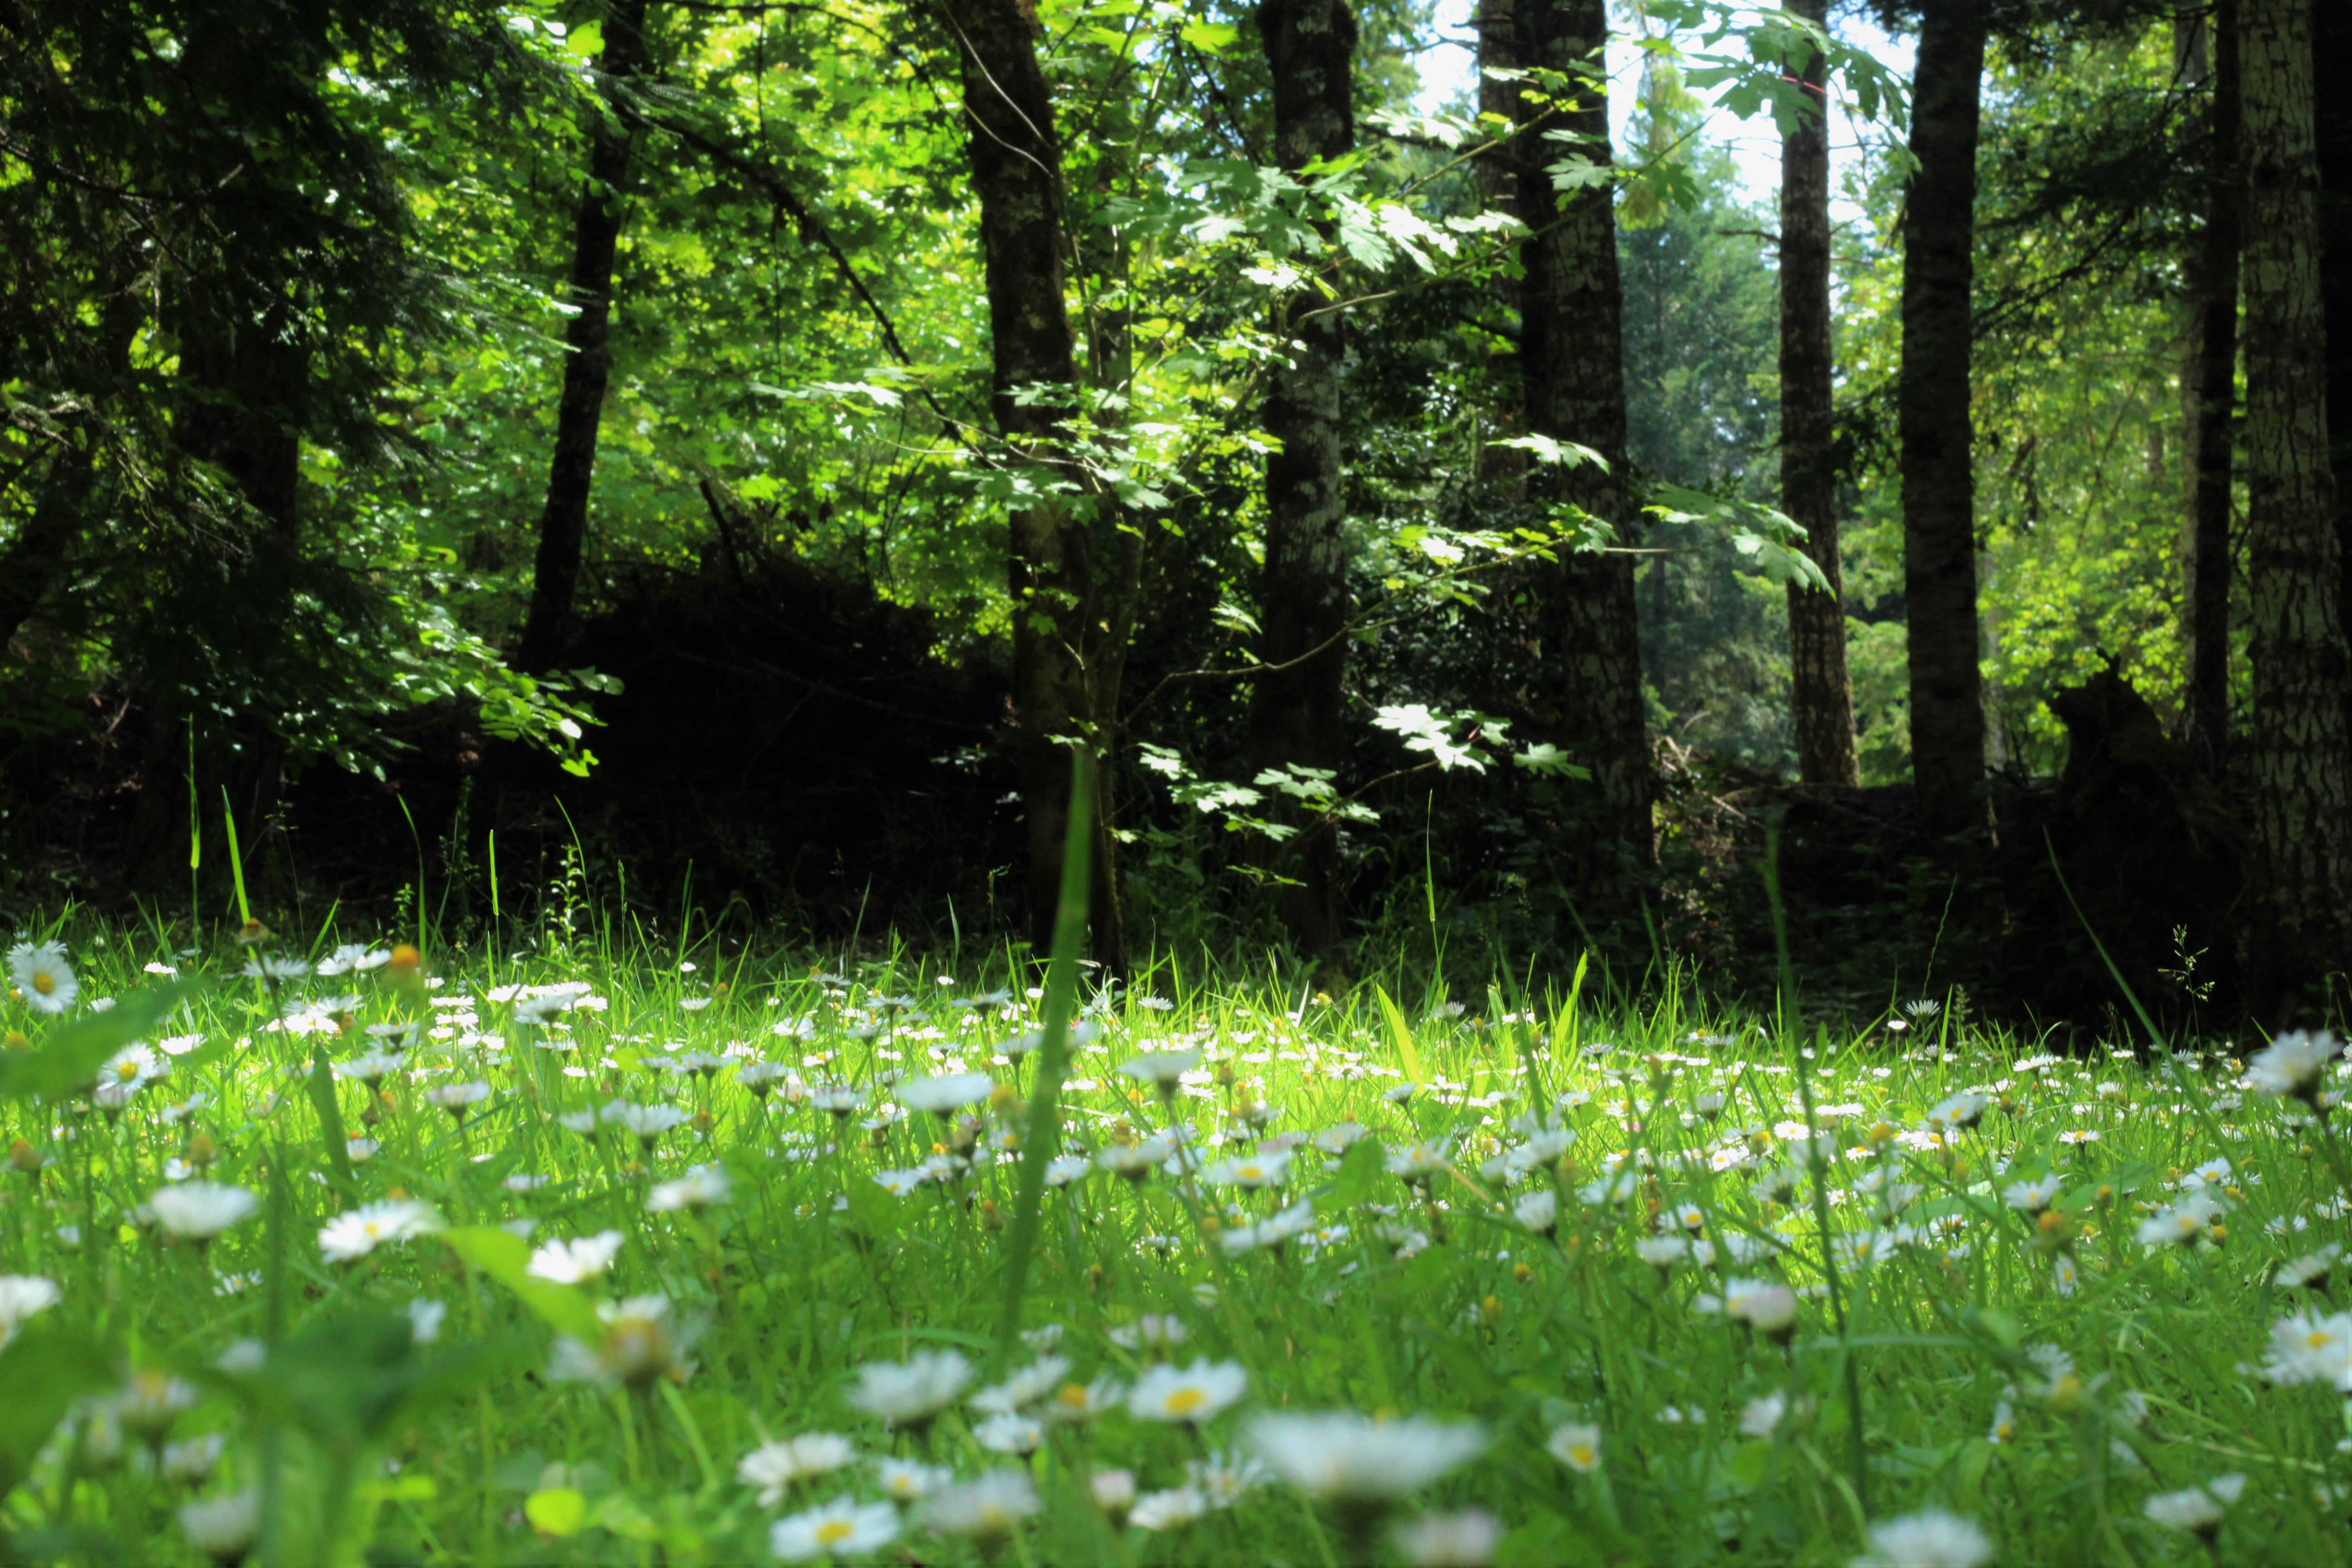
tree, nature, forest, grass, blossom, plant, lawn, meadow, sunlight, leaf, flower, bloom, green, jungle, pasture, botany, flora, wildflower, flowers, trees, grassland, vegetation, rainforest, wetland, daisies, woodland, habitat, ecosystem, biome, old growth forest, natural environment, geographical feature, temperate broadleaf and mixed forest